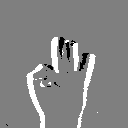
ASL letter: f